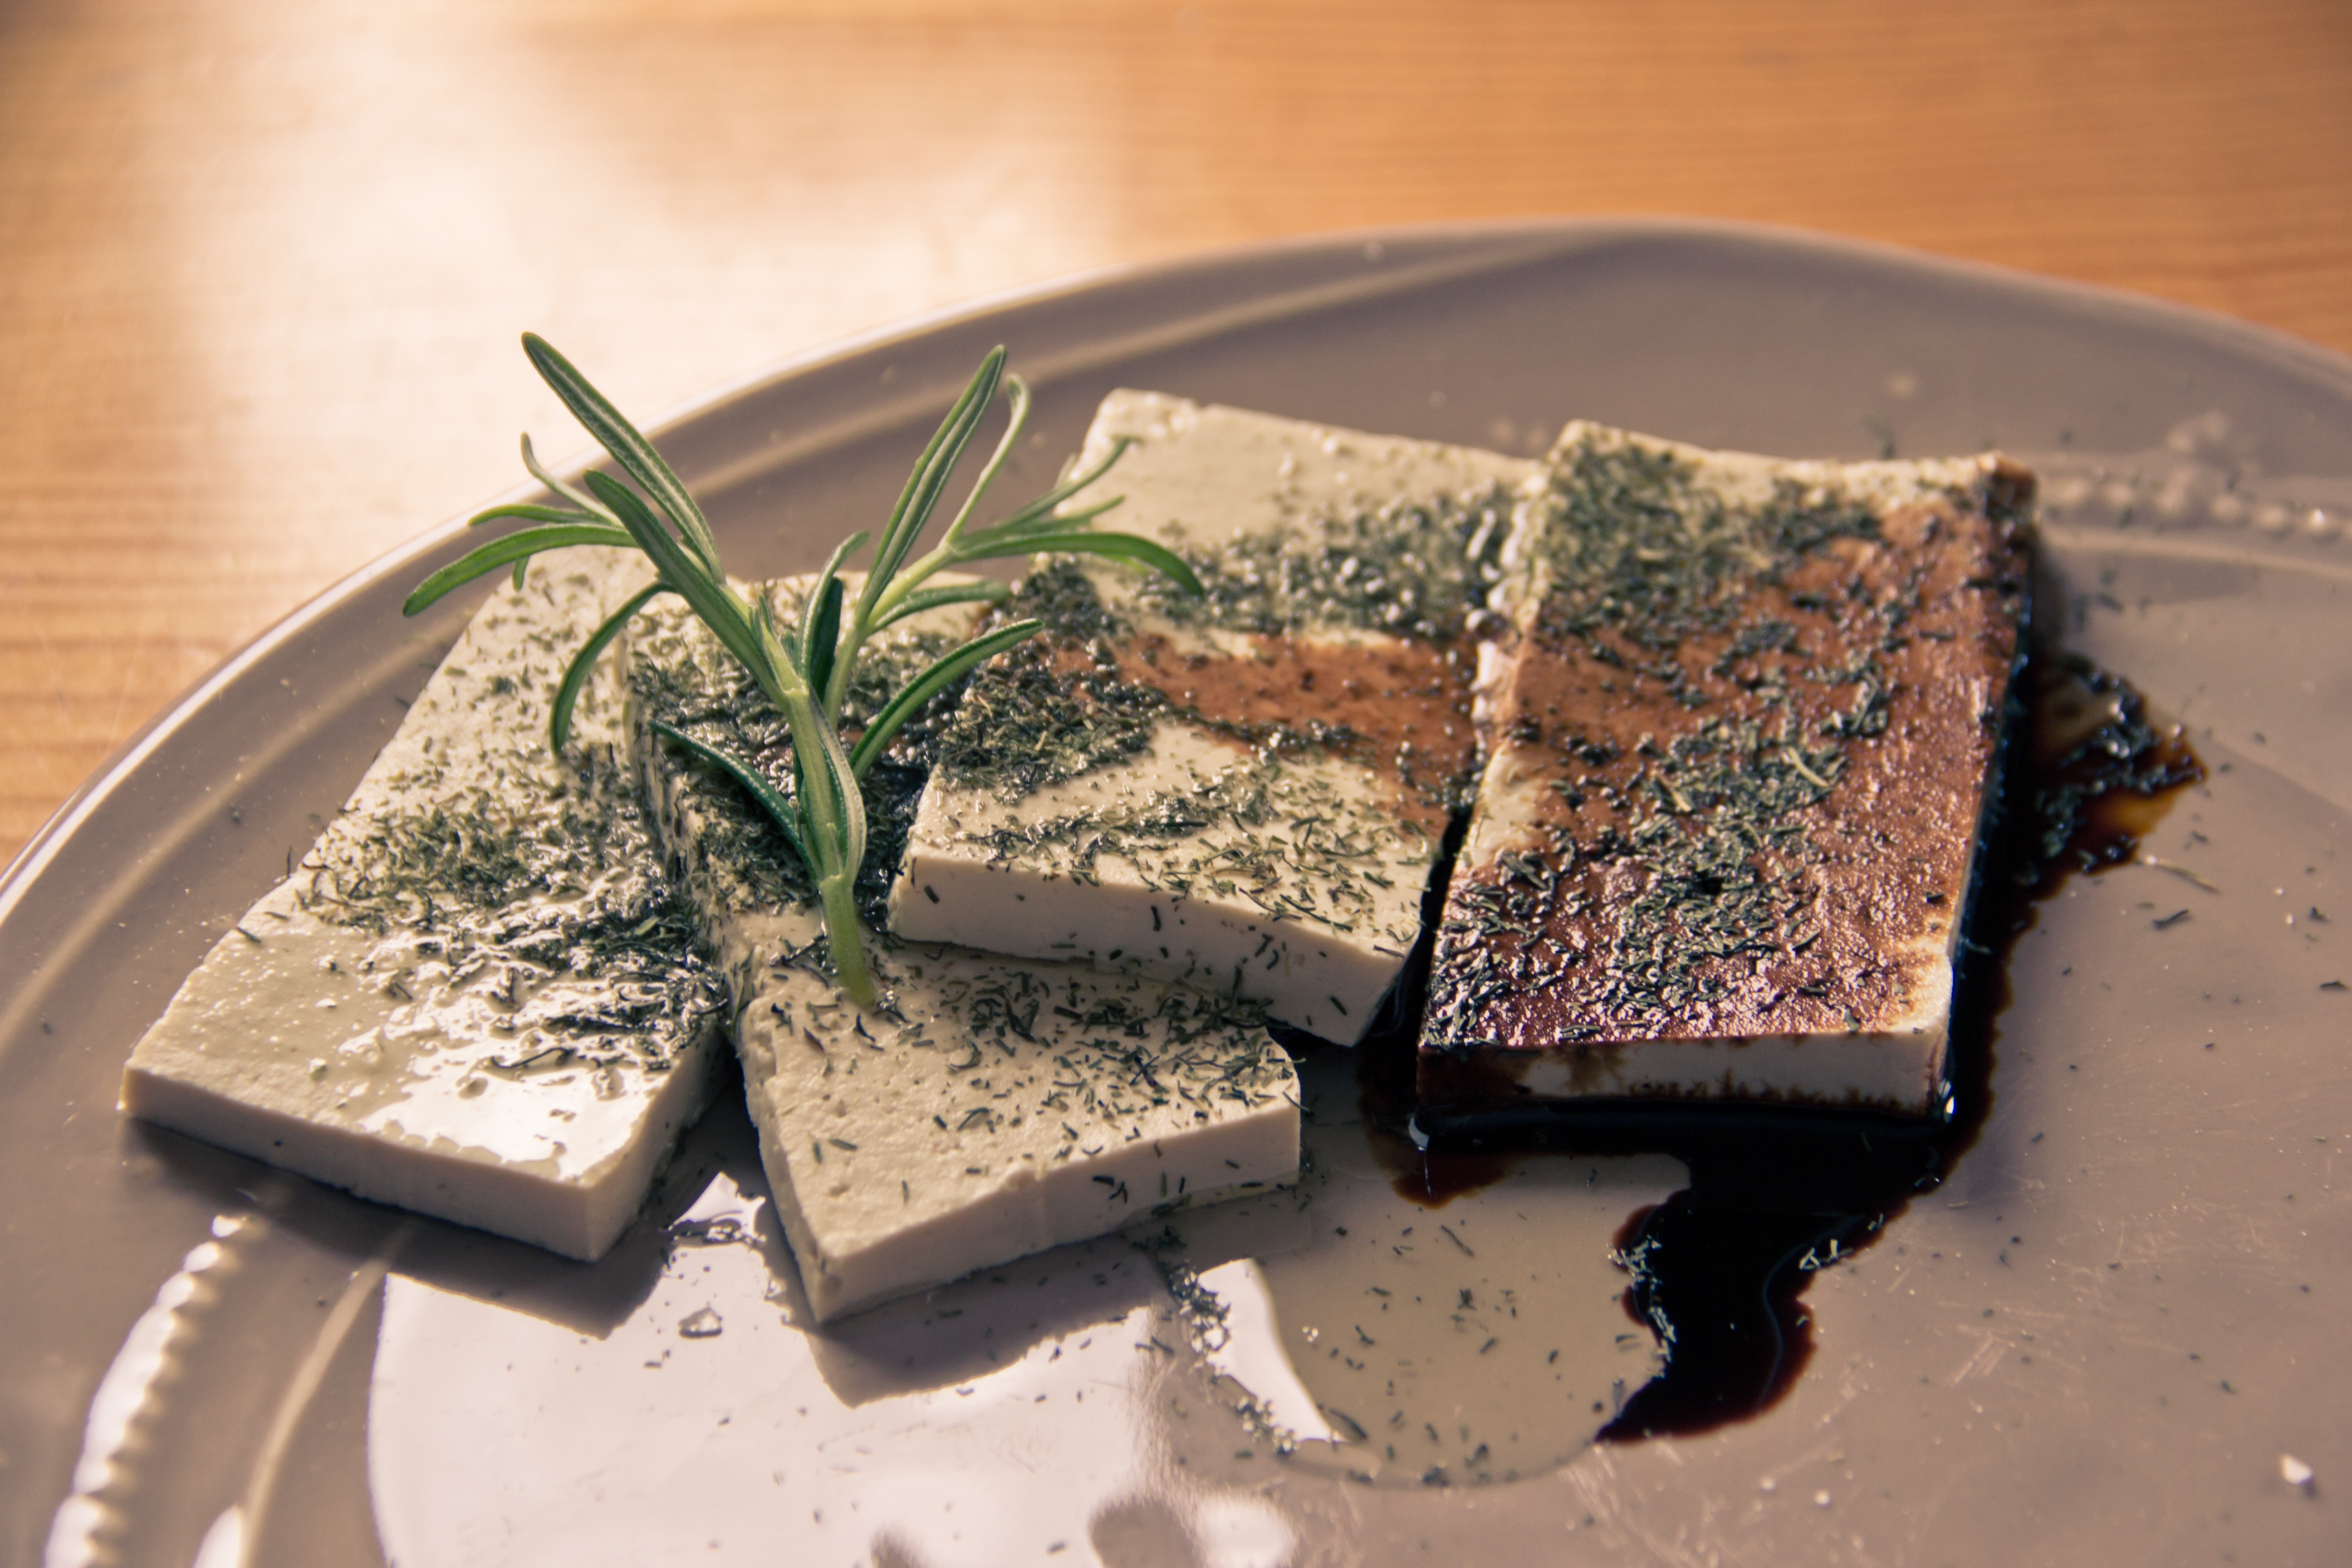
light, white, leaf, flower, food, green, vegetable, plate, soil, healthy, cheese, bacon, vegetarian, raw, classic, diet, organic, tofu, wedge, soy